Chesapeake Bay Magazine

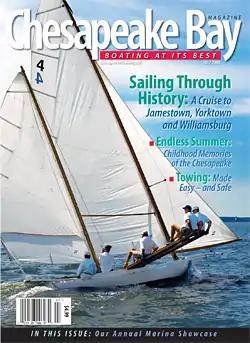
An issue of "Chesapeake Bay Magazine"

Chesapeake Bay Magazine is a monthly publication focusing on boating, leisure, and lifestyle on the Chesapeake Bay and surrounding areas. Articles include such topics as "Nautical Know-How" and "boating destinations". Fishing, water sports, and sailing are also highlighted. Spotlights and boat reviews feature various types of boats such as sport yacht cruisers, center consoles, and classics & customs. Showcase sections provide information on marinas, restaurants, and marine services & products. Every year there is a ""Best of The Bay"" contest where winners and nominees for categories like Best Restaurant, Best Dog Friendly Marina, Best Marine Electronics Shop for places along the Bay as well as a photo contest for best Place, Best People, and Best Wildlife.